Woolwich, New South Wales

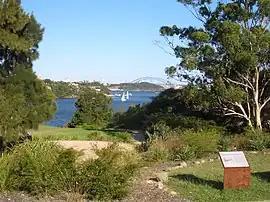
Woolwich Lookout

Woolwich is a suburb in Northern Sydney, in the state of New South Wales, Australia. Woolwich is located north-west of the Sydney central business district, in the local government area of the Municipality of Hunter's Hill. Woolwich sits on the peninsula between the Lane Cove River and the Parramatta River, jutting out from Hunters Hill.